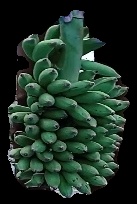
Variety: elakki-bale
Grade: grade1